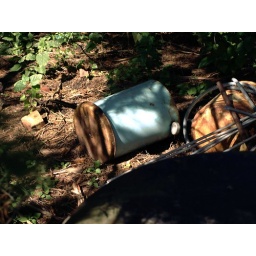
Found outback in trash pile. Abandoned house along highway 141